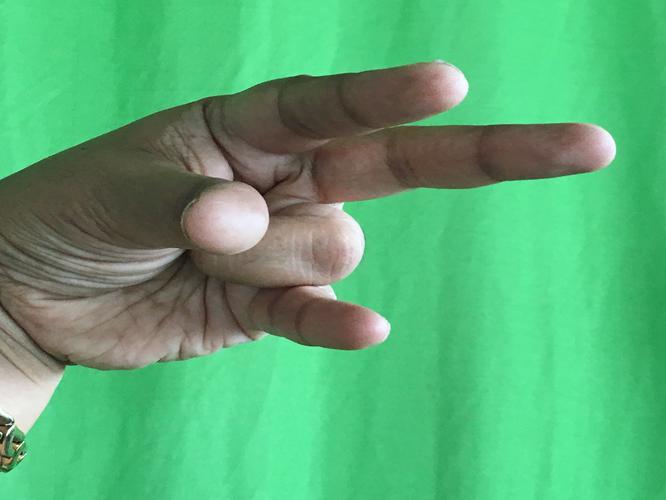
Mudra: Kangulam
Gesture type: single_hand